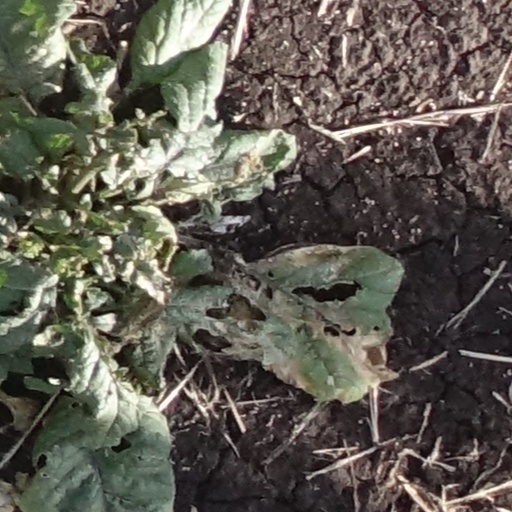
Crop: sorghum